Nicolas Vouilloz

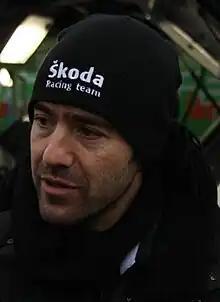
Vouilloz at the 2011 Monte Carlo Rally

Nicolas Vouilloz (born 8 February 1976) is a French professional mountain biker and former professional rally driver.